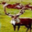
Label: deer